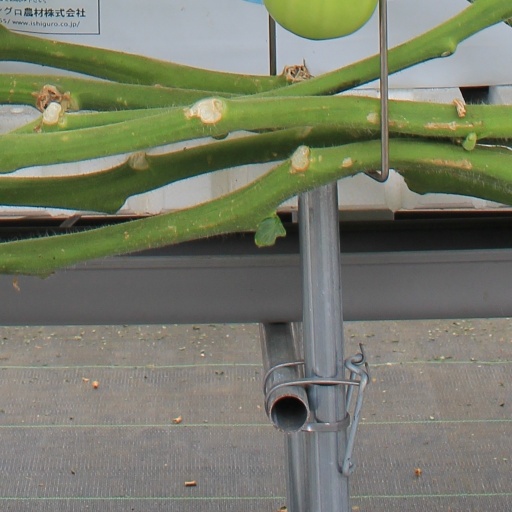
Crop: tomato